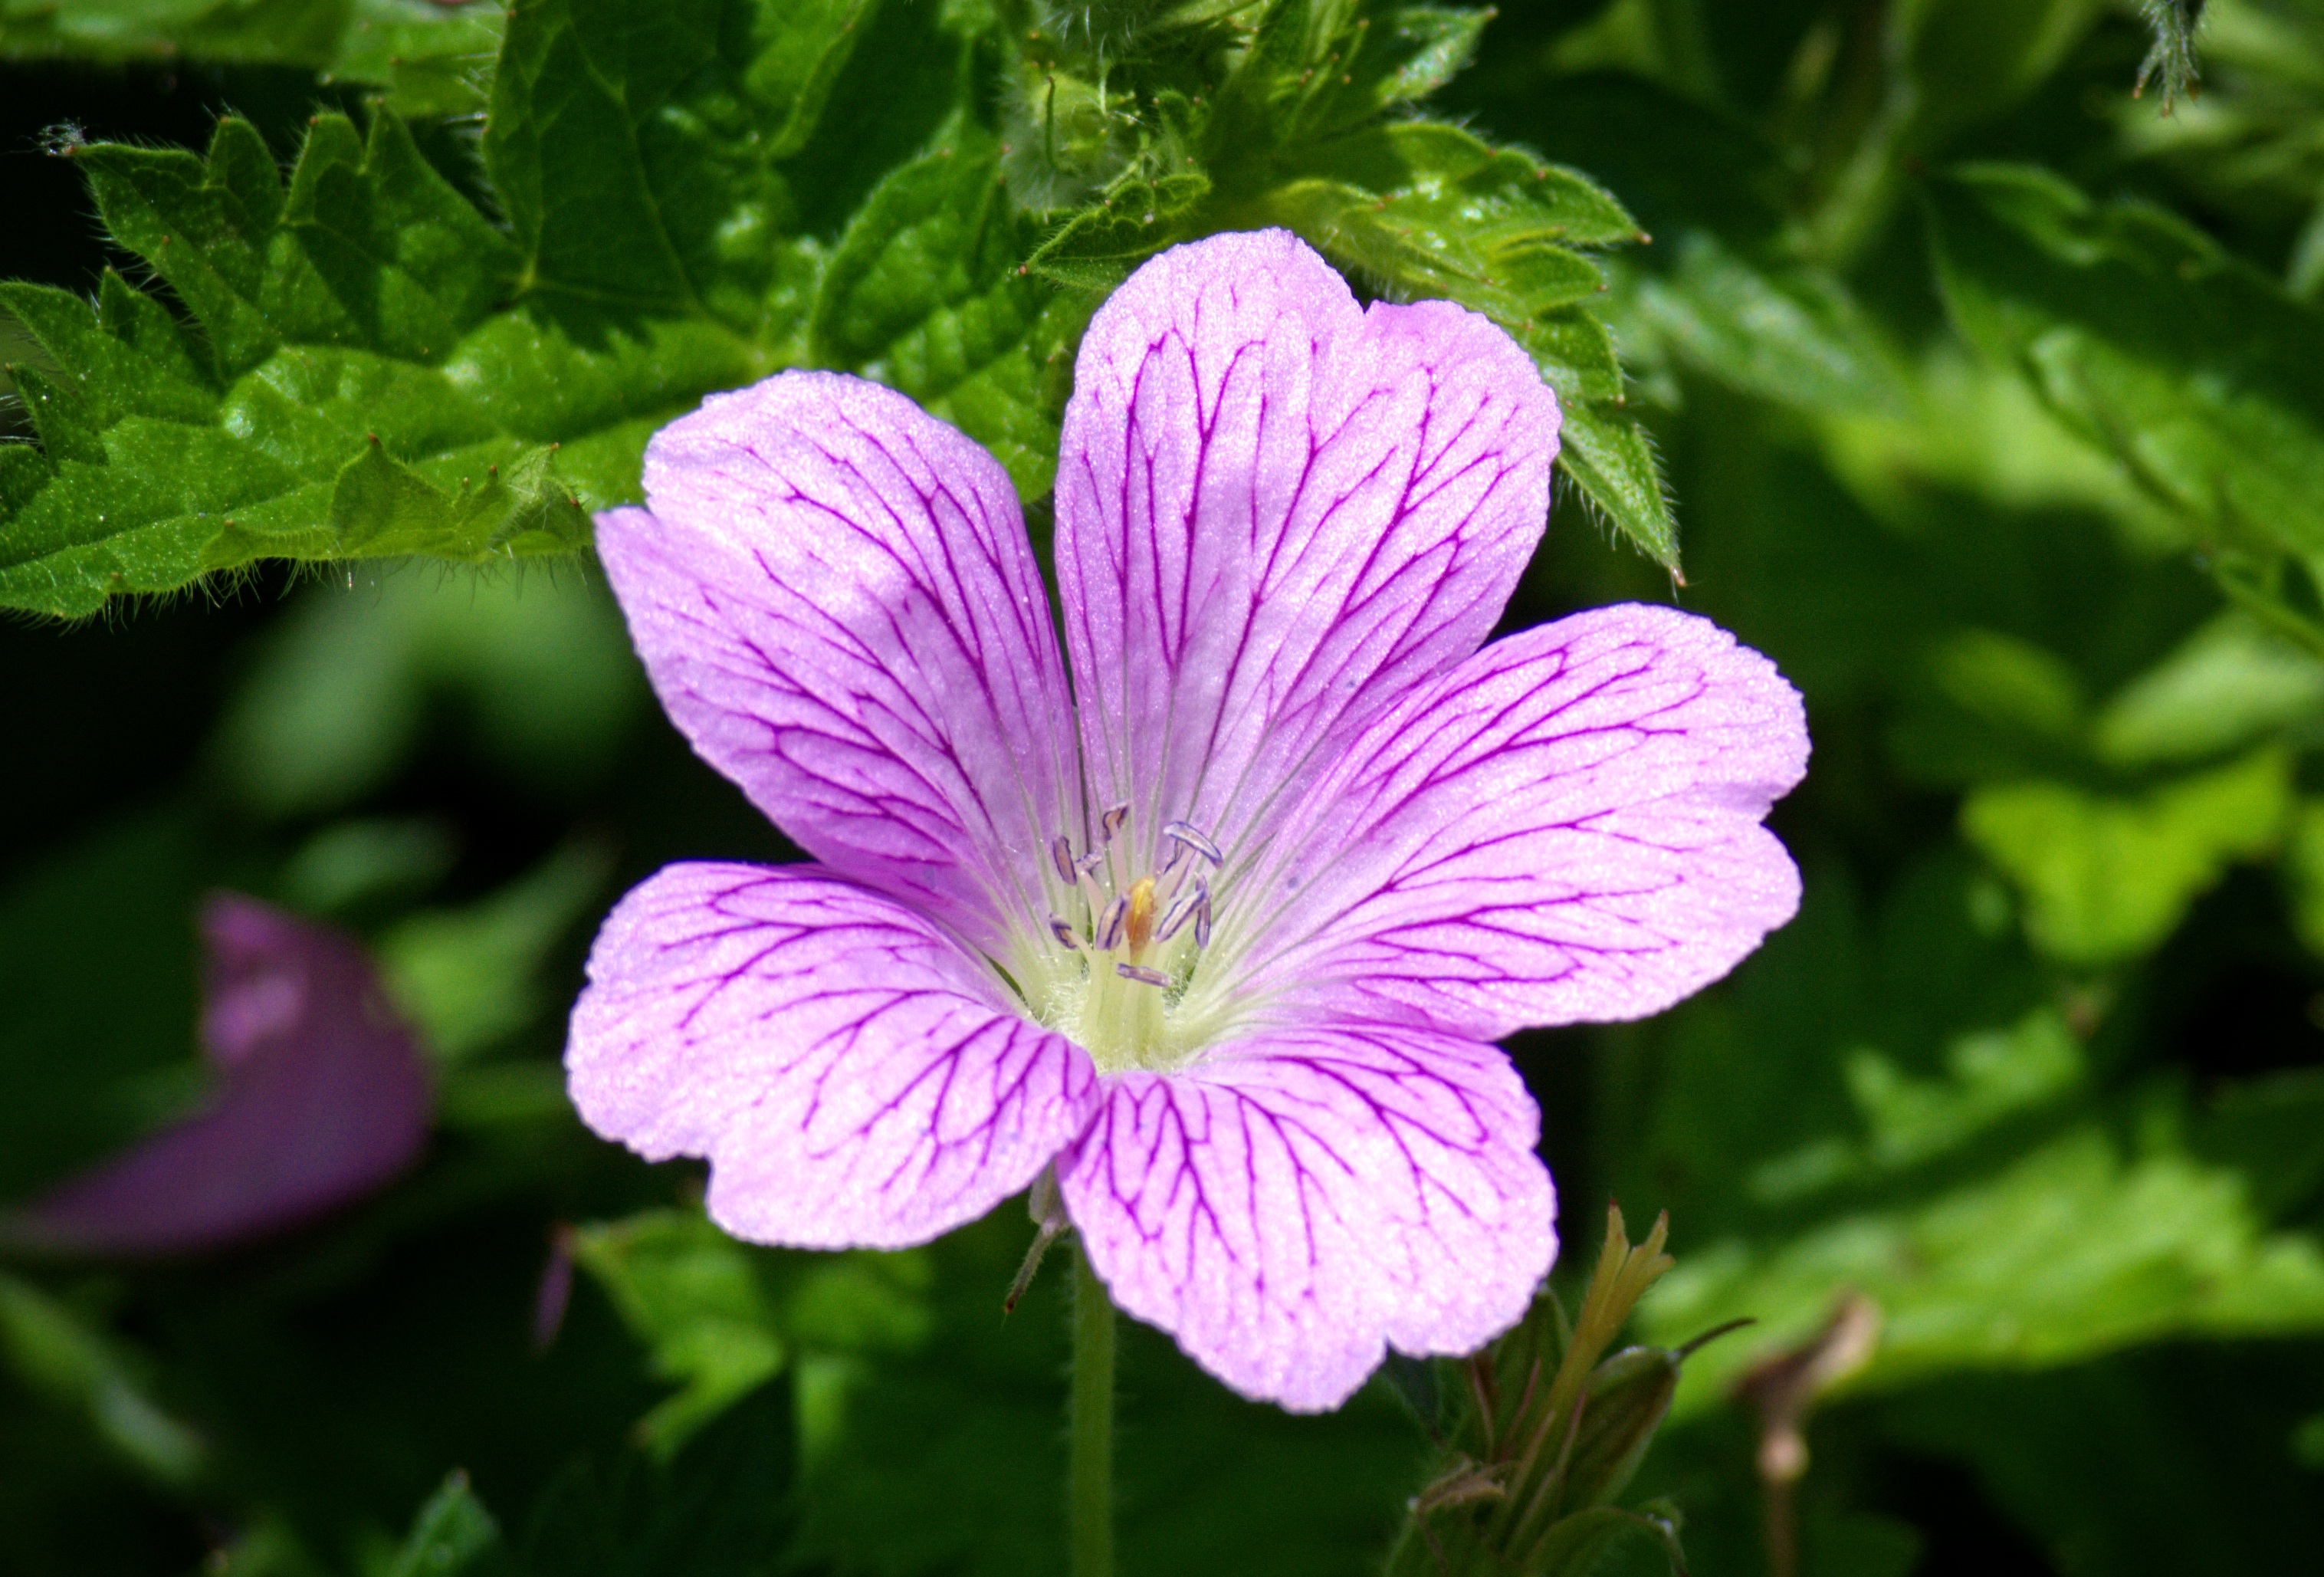
blossom, plant, flower, purple, petal, bloom, botany, flora, wildflower, geranium, violet, malva, macro photography, ornamental plant, flowering plant, ornamental flower, mallow, light purple, geraniaceae, wild mallow, light pink, pink evening primrose, helllila, geranium cinereum, annual plant, land plant, geraniales, pinkladies